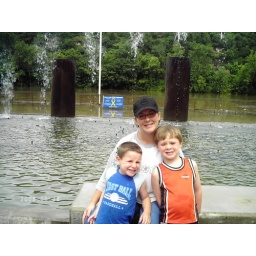
Me and the boys at the water display near the landing